Crow Village Sam

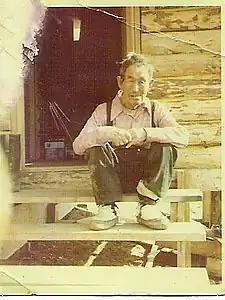
Sam Phillips wearing his favorite mukluks

By the 1950s, Sam Phillips was recognized as the leader of the Native Yupiit living in the mid-Kuskokwim valley. He was an accomplished boat builder, woodworker, and snowshoe-maker among other things. He was fluent in the English language, which was a great asset in his leadership role.